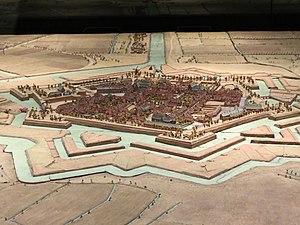
Plan Relief 06 Gravelines 2 PBA Lille 2019
L'enceinte de Gravelines est un ancien ensemble de fortifications qui protégeait la ville de Gravelines, dans le département français du Nord.